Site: brandenburg
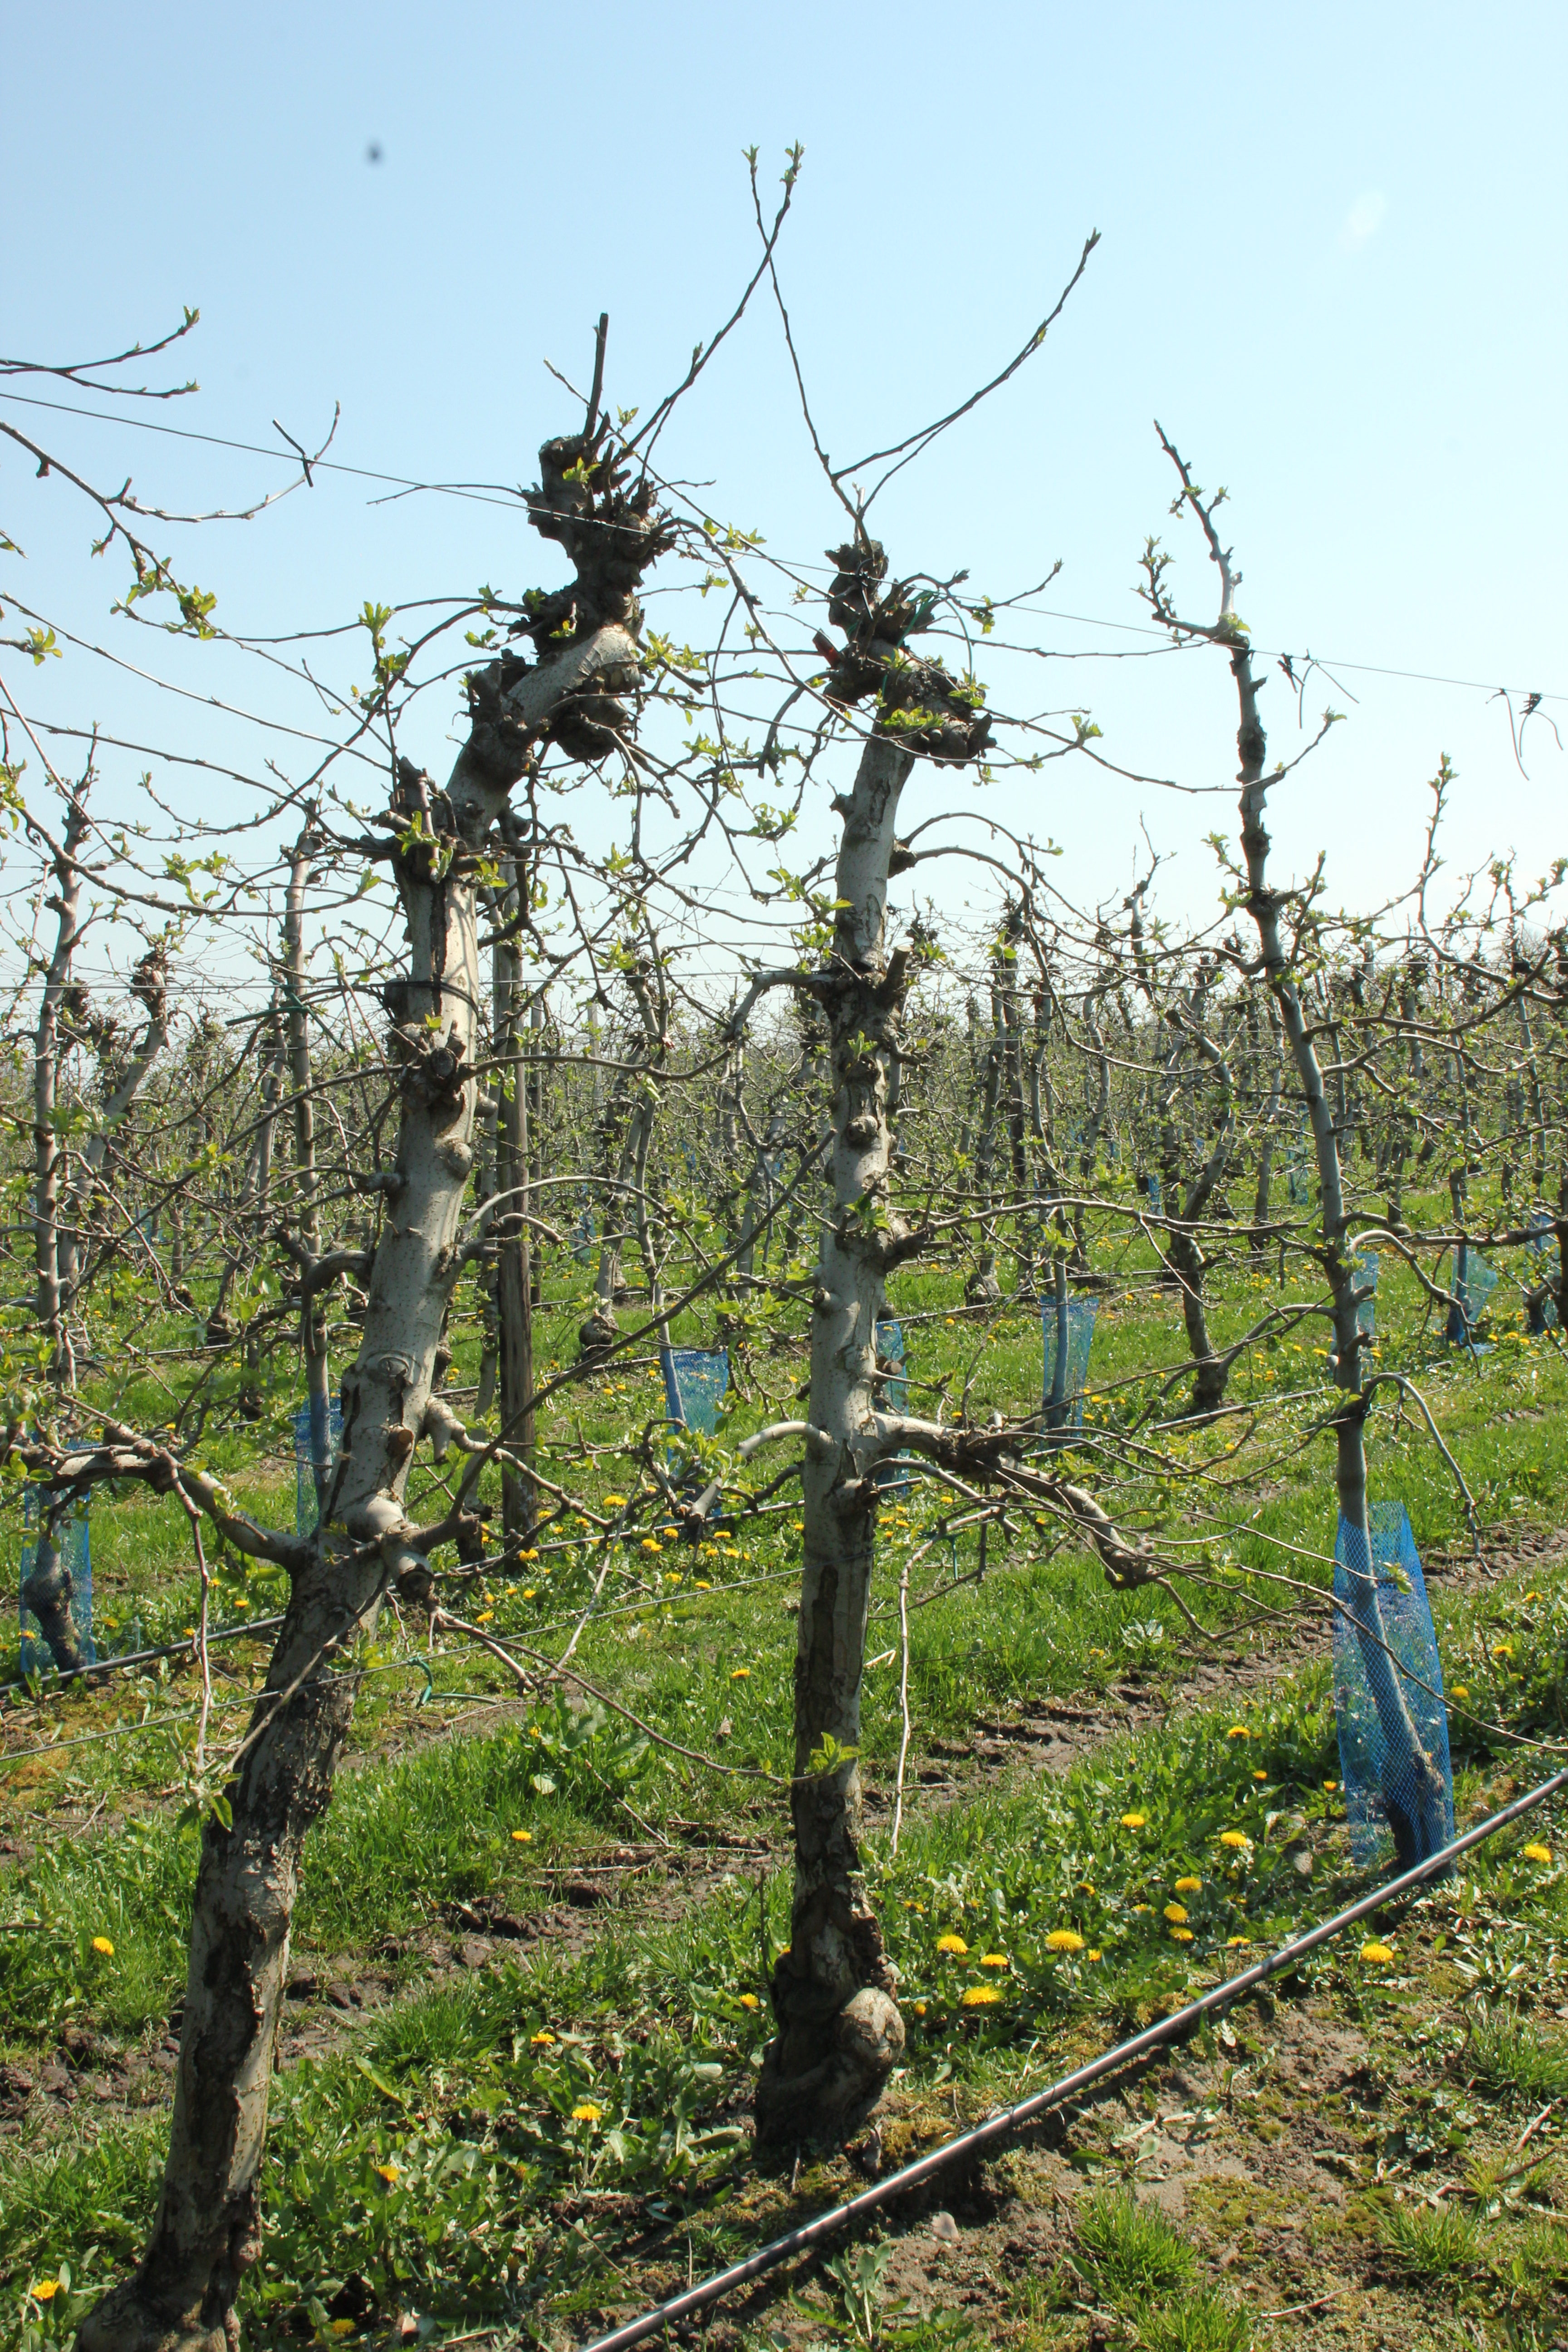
Growth stage (BBCH 56): Inflorescence emergence